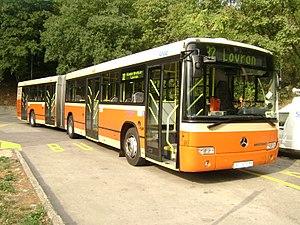
Le Mercedes-Benz Conecto désigne à la fois un autocar urbain et interurbain et un autobus urbain produits par la division bus du groupe Mercedes-Benz, respectivement entre 1998 et 2007 et depuis 2007.